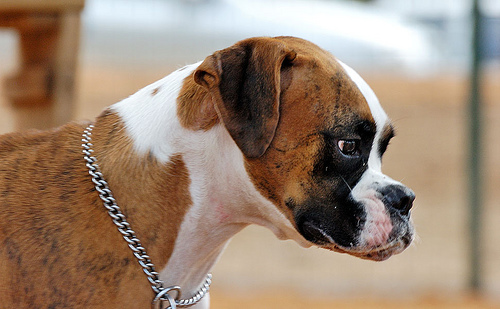
Animal: dog
Breed: boxer